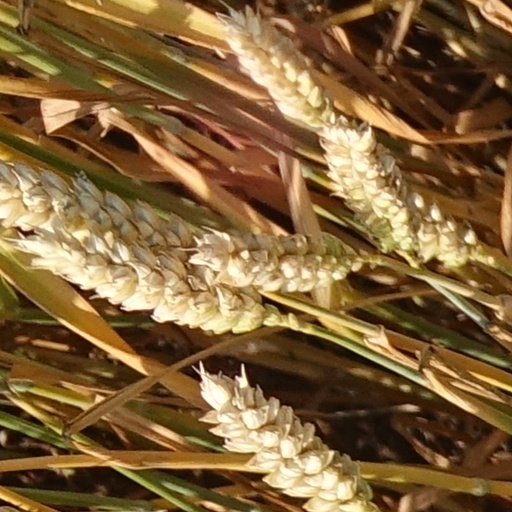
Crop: wheat